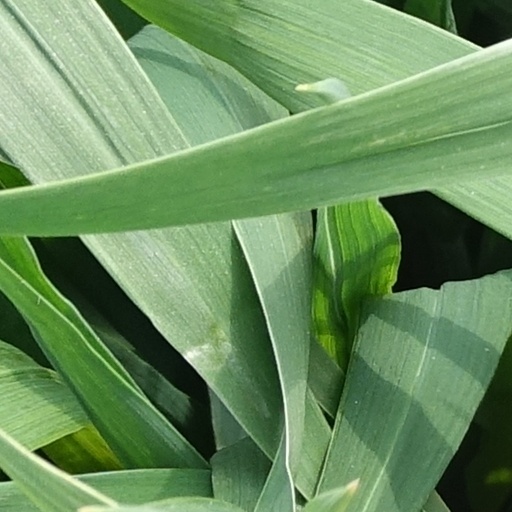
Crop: wheat